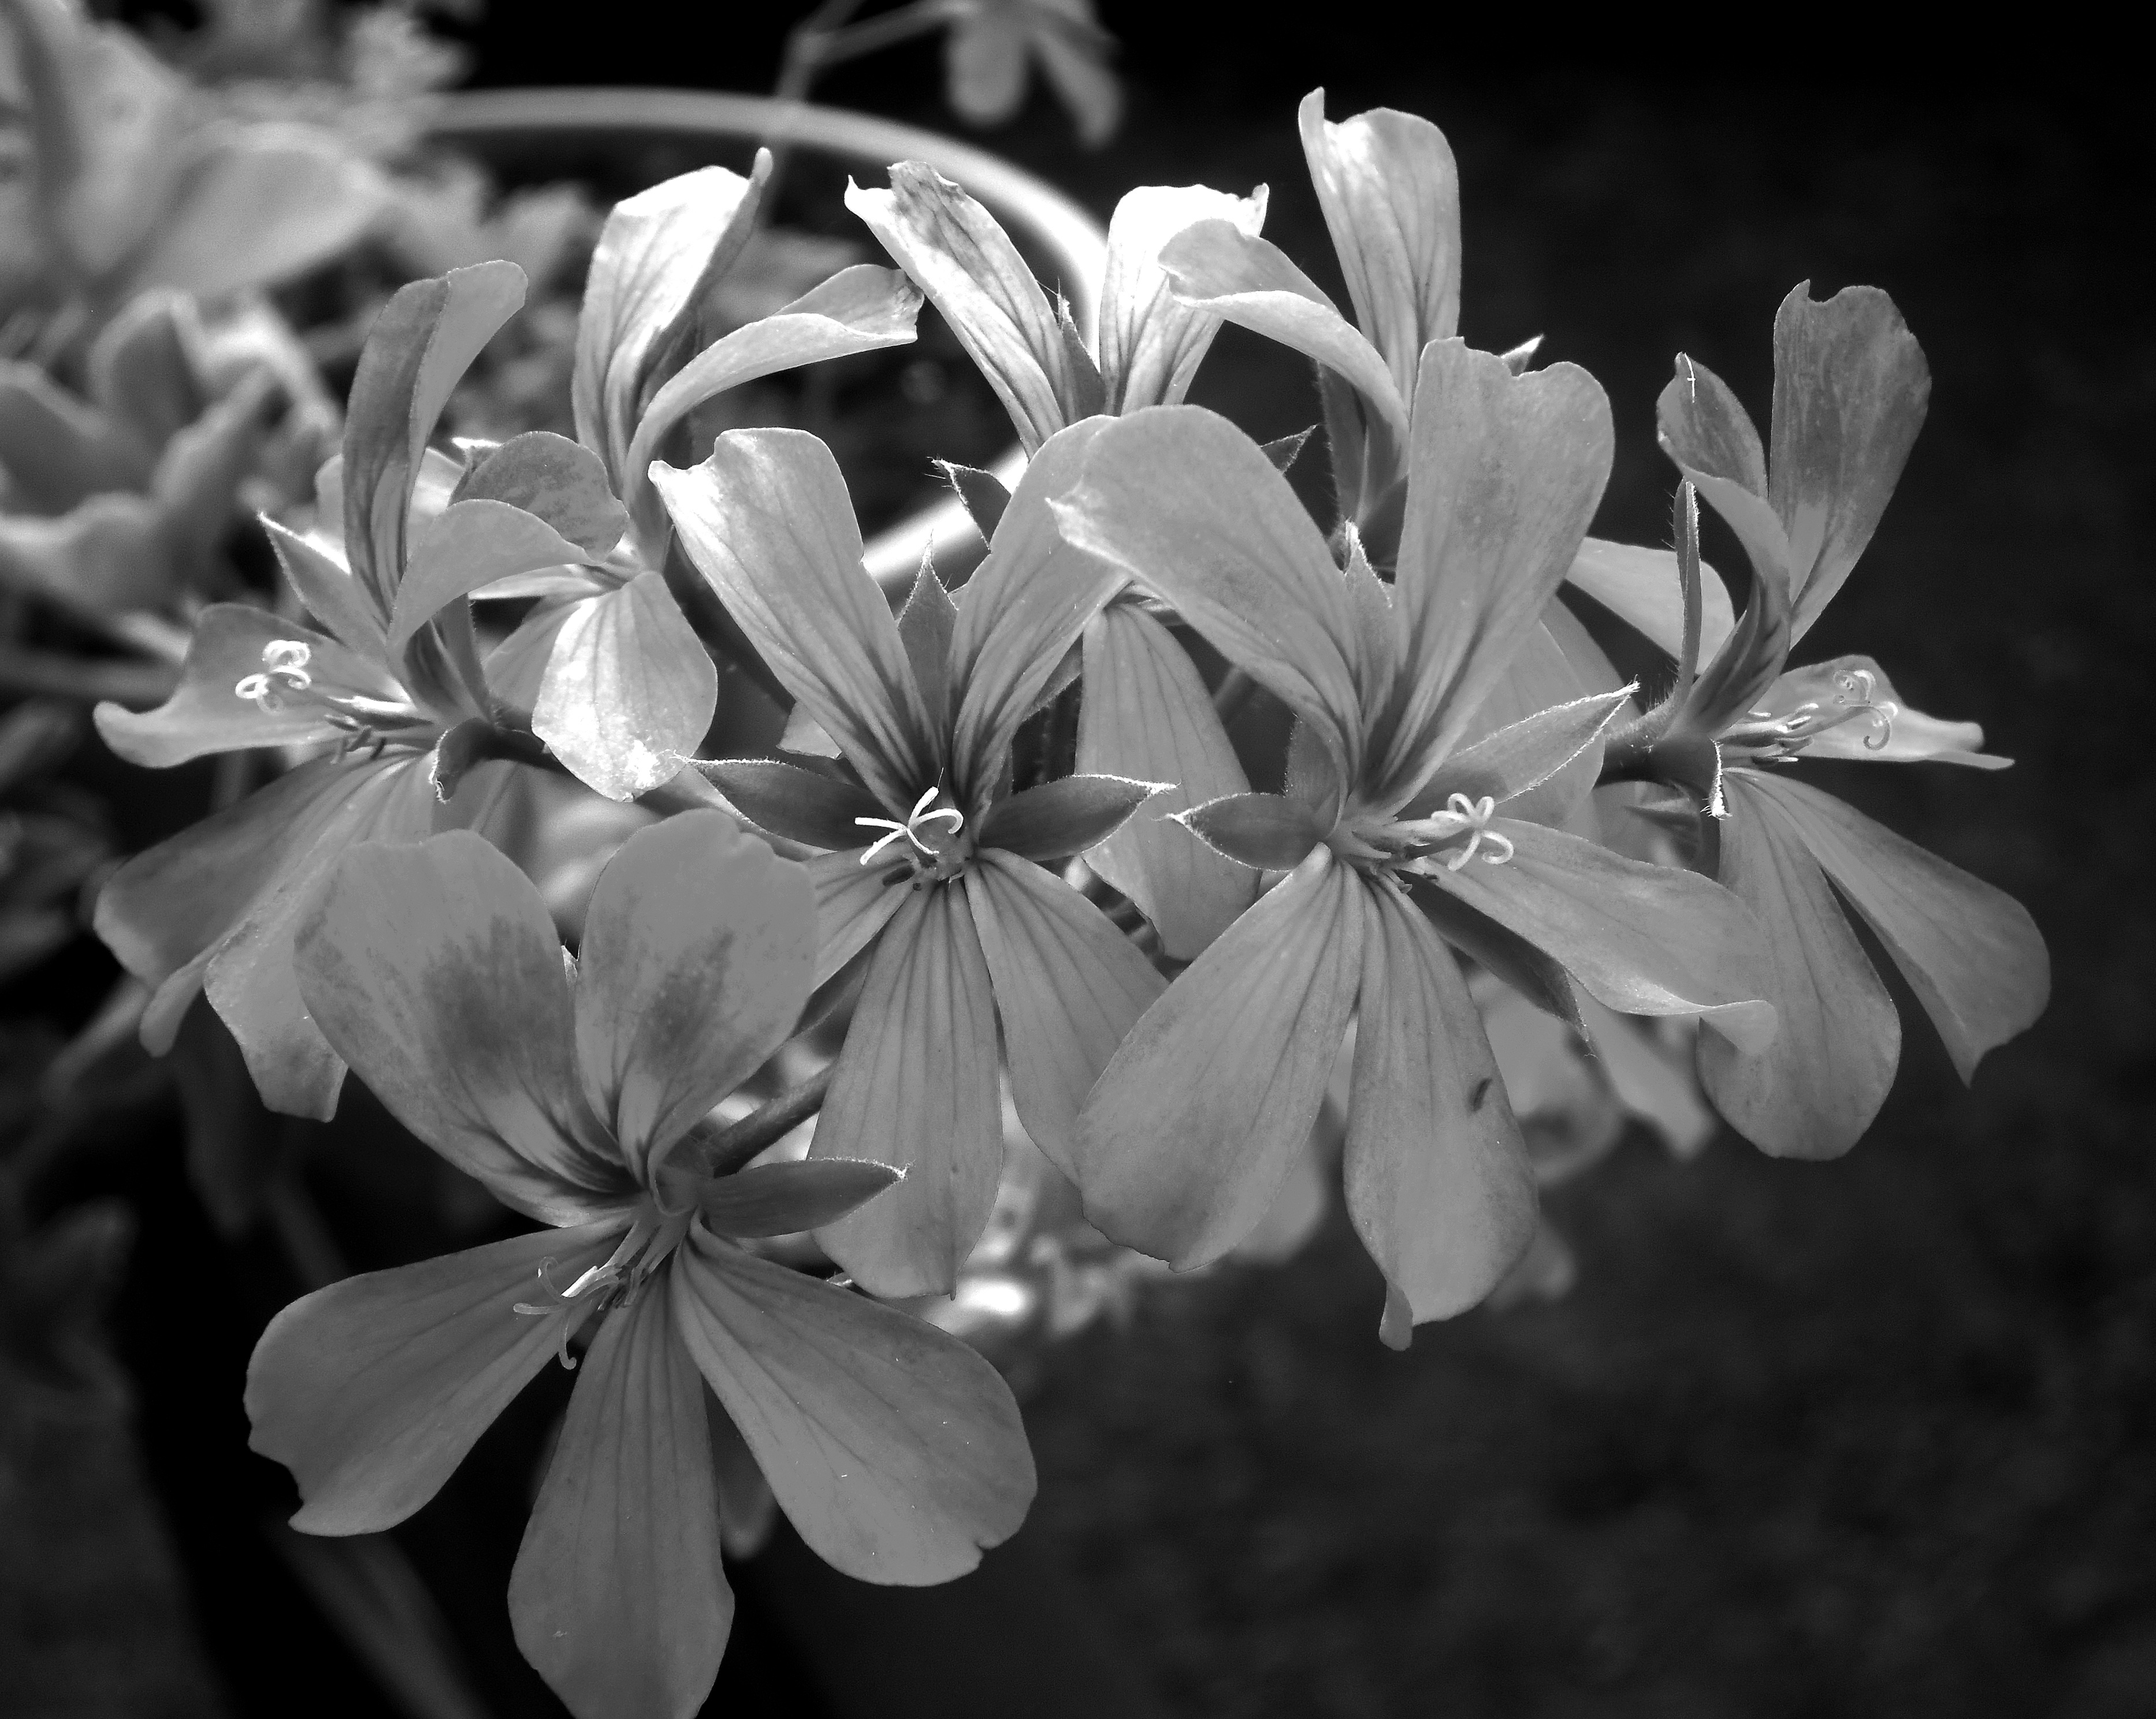
nature, branch, blossom, black and white, plant, white, photography, leaf, flower, petal, summer, botany, black, monochrome, flora, close up, geranium, petals, shrub, macro photography, flowering plant, monochrome photography